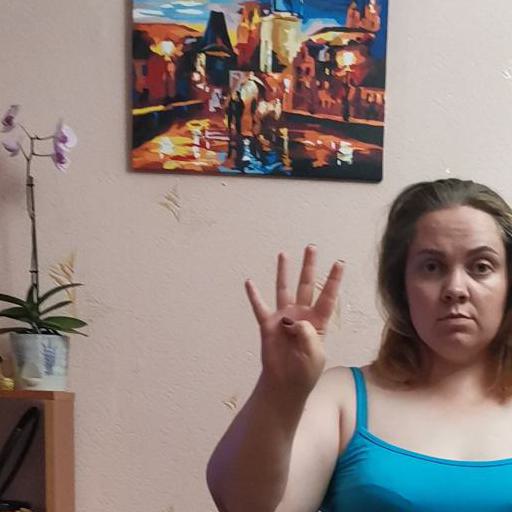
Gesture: four